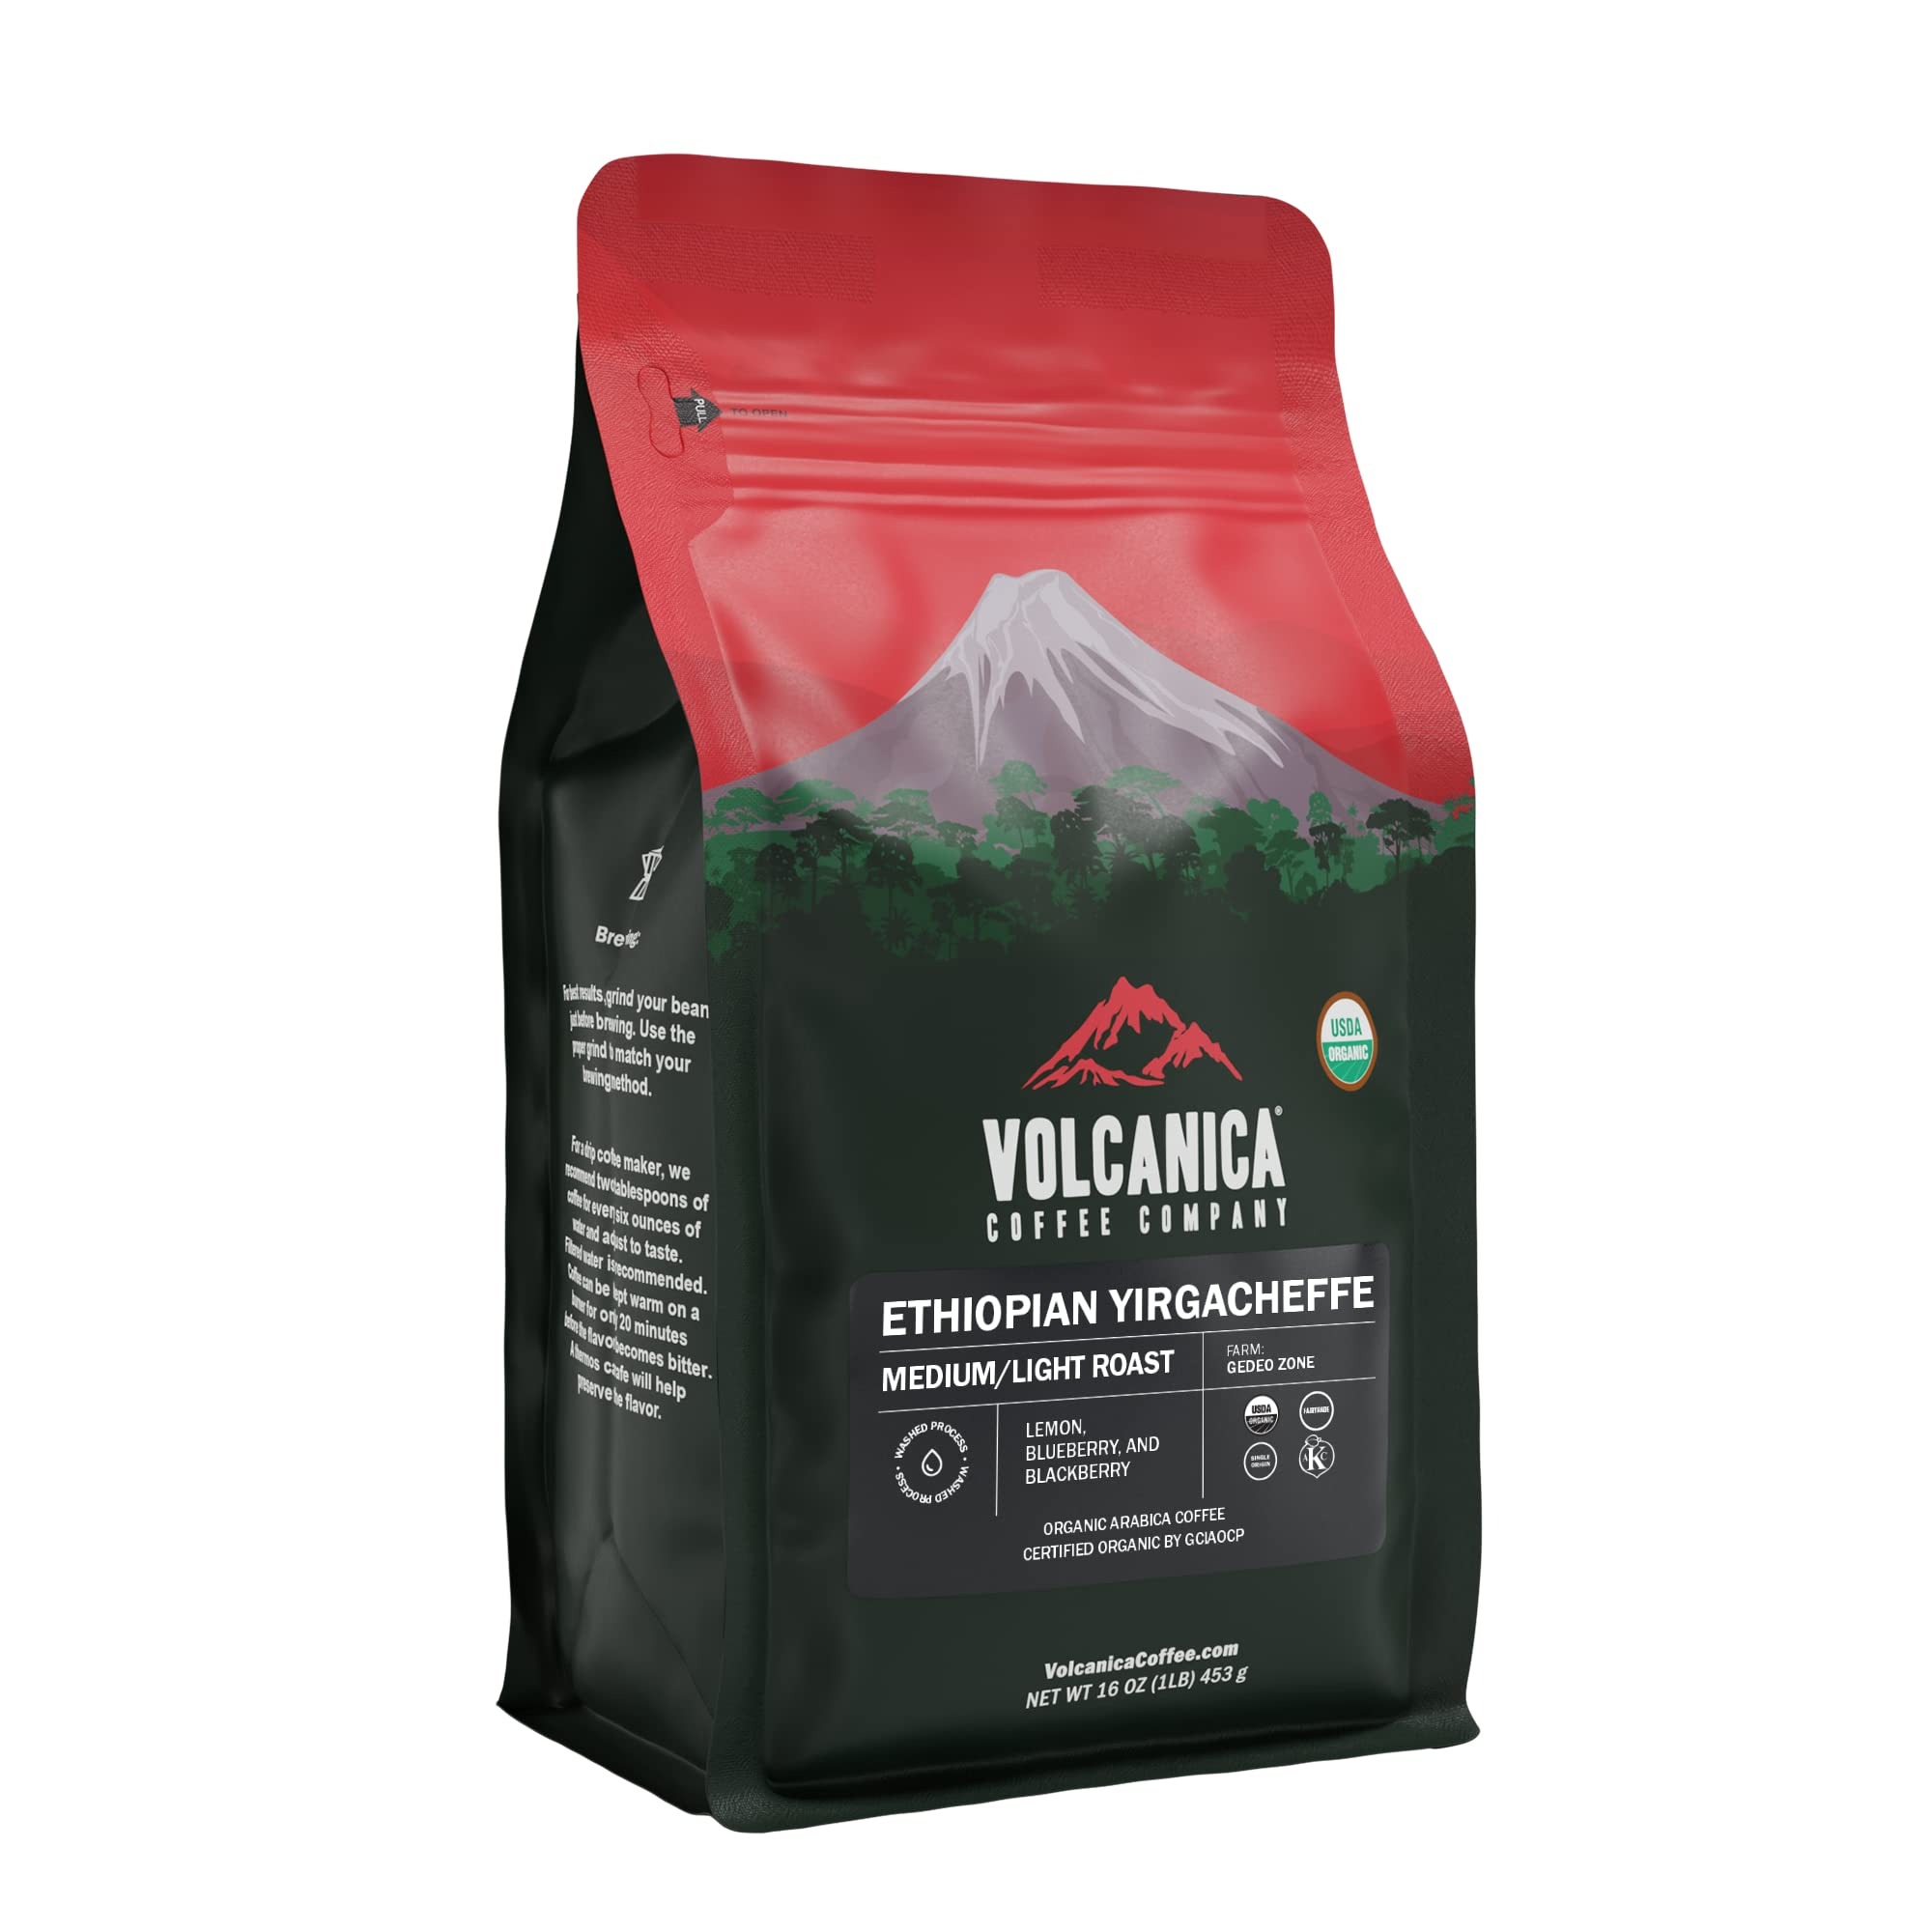
Item Name: Ethiopian Coffee, Yirgacheffe Region, USDA Organic, Ground, Kosher, Fresh Roasted, 16-ounce
Bullet Point 1: 100% Pure Ethiopian Coffee Beans - Yirgacheffe, Medium-bodied and brilliantly acidy with rough, fruity or winy tones. Thick body and an earthy aroma coupled with lemon, blueberry and blackberry notes.
Bullet Point 2: TESTED FOR MOLD, QUALITY AND SAFETY: Our coffee undergoes rigorous phytosanitary testing before export and lab analysis upon arrival to check for mycotoxins and mold. We then roasted at over 400°F, this meticulous process guarantees a fresh, safe, and impurity-free coffee experience.
Bullet Point 3: Medium/Light Roast whole beans allowing the true flavor characteristic to come through for a remarkable taste.
Bullet Point 4: USDA Organic and Fair Trade
Bullet Point 5: Fresh roasted then immediately packed and sealed to assure freshness.
Bullet Point 6: 100% Customer Satisfaction Guaranteed.
Value: 16.0
Unit: Ounce

Price: 18.54